Albania at the 2010 Winter Olympics

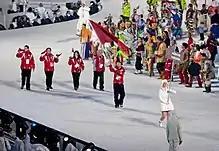
Albanian athletes entering the stadium during the opening ceremonies.

Albania first entered Olympic competition at the 1972 Summer Olympics in Munich, Germany. They did not make their second appearance until 20 years later in the 1992 Barcelona Olympics, and have competed in every Summer Olympics since. They had made their Winter Olympics debut four years prior, in the 2006 Winter Olympics. The delegation sent to Vancouver in 2010 consisted of a single athlete, Erjon Tola. Tola was chosen as the flag bearer for both the opening ceremony and the closing ceremony.